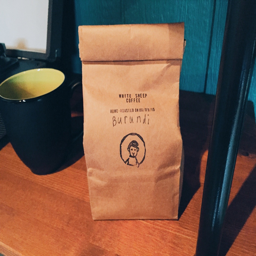
exploring this beautiful coffee from an exclusive source .